Elisa Bracher

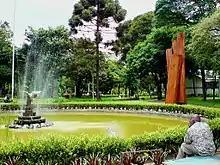
Untitled (1999). Elisa Bracher sculpture at Jardim da Luz in São Paulo, SP.

Elisa Bracher (born March 2, 1965, in São Paulo, SP) is a Brazilian artist, mostly known for her wooden and stone monumental sculptures, as well as drawings and prints with organic or geometric features.